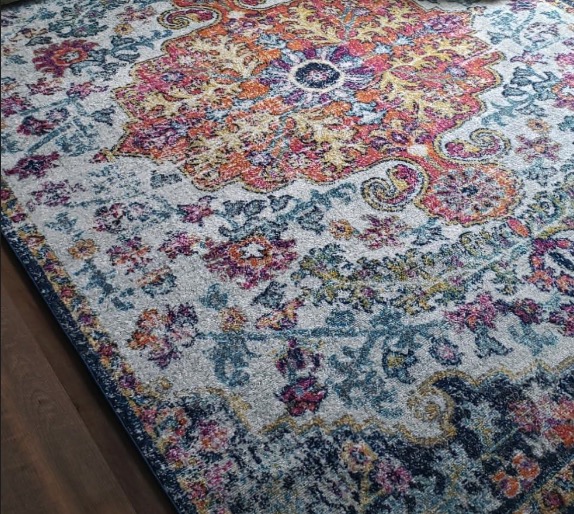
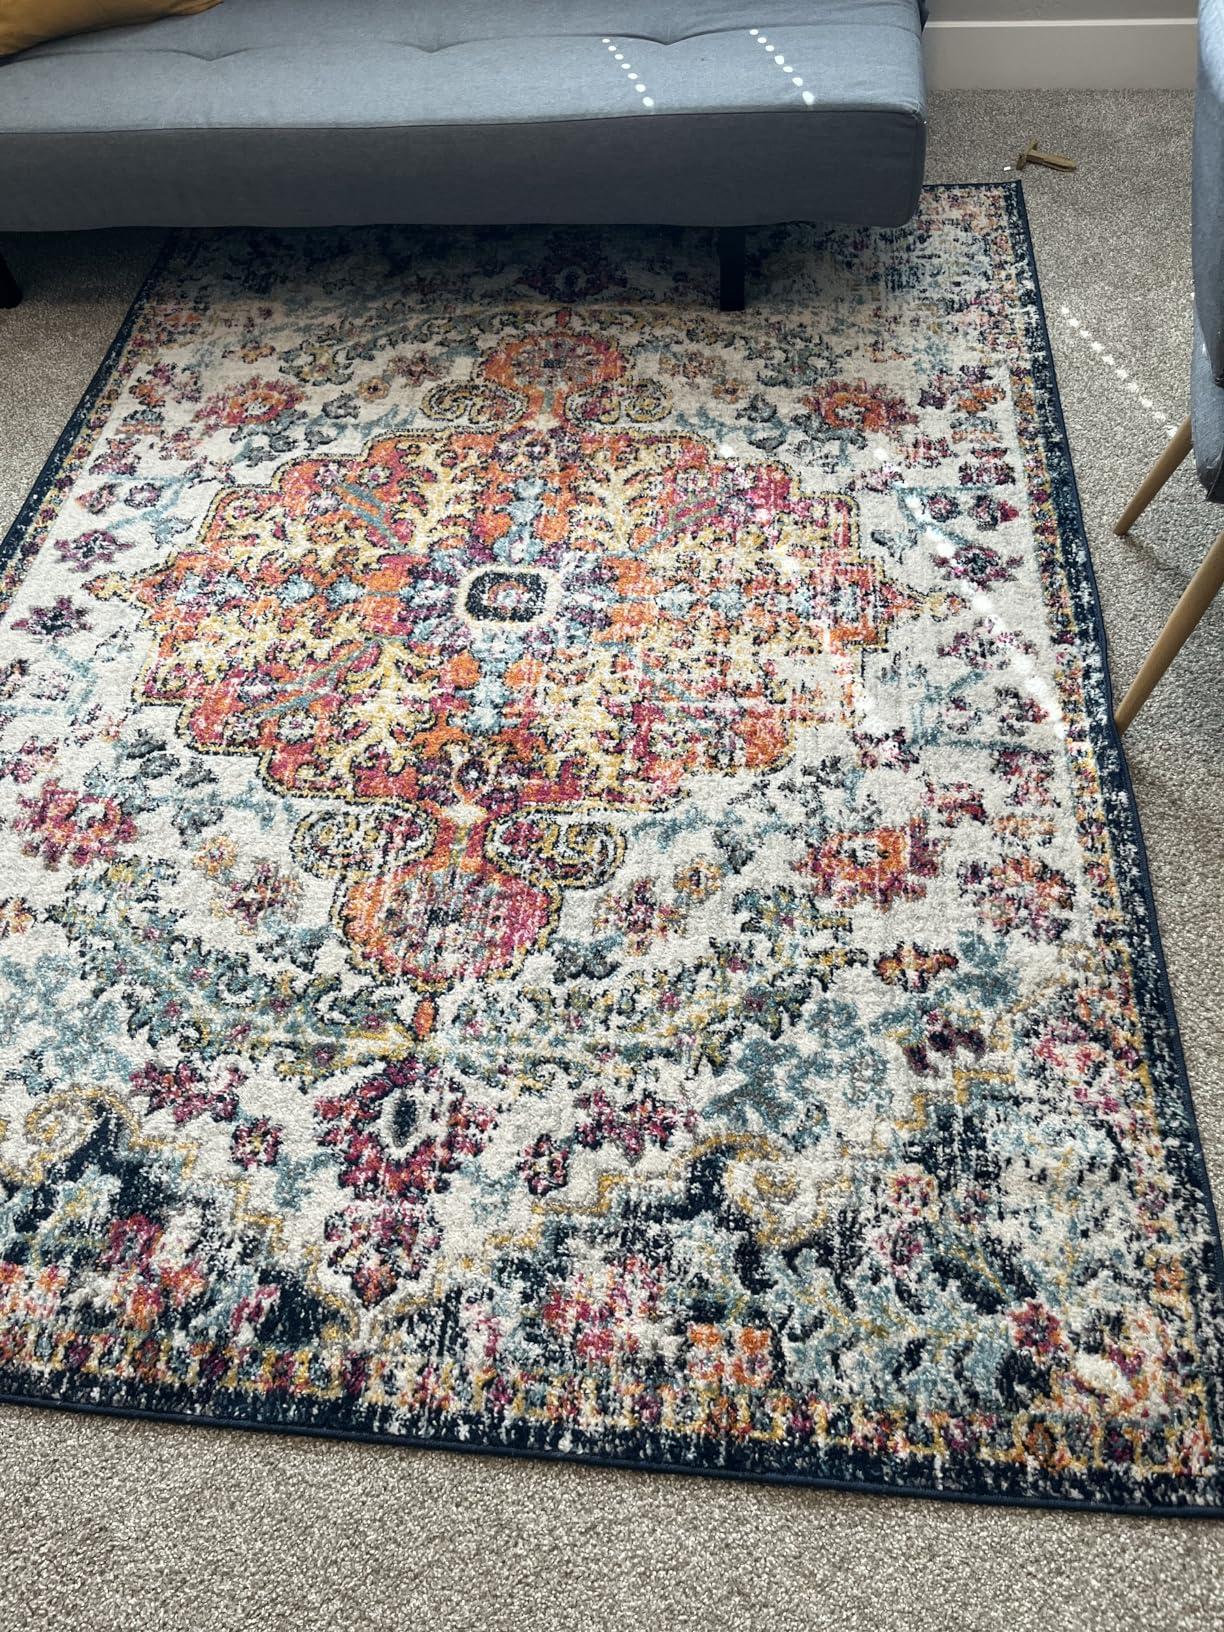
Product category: misc
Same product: yes